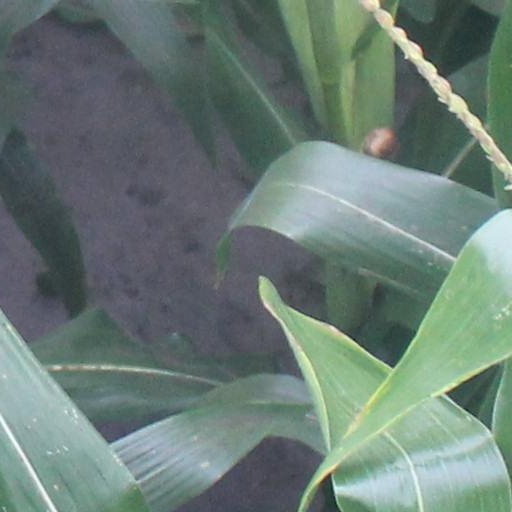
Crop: maize; corn